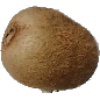
Label: Kiwi 1